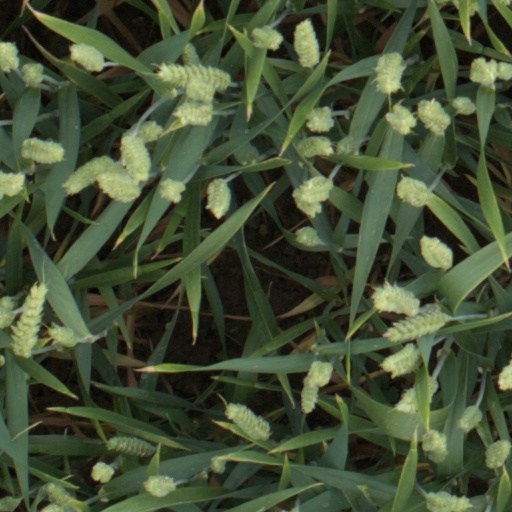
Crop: wheat